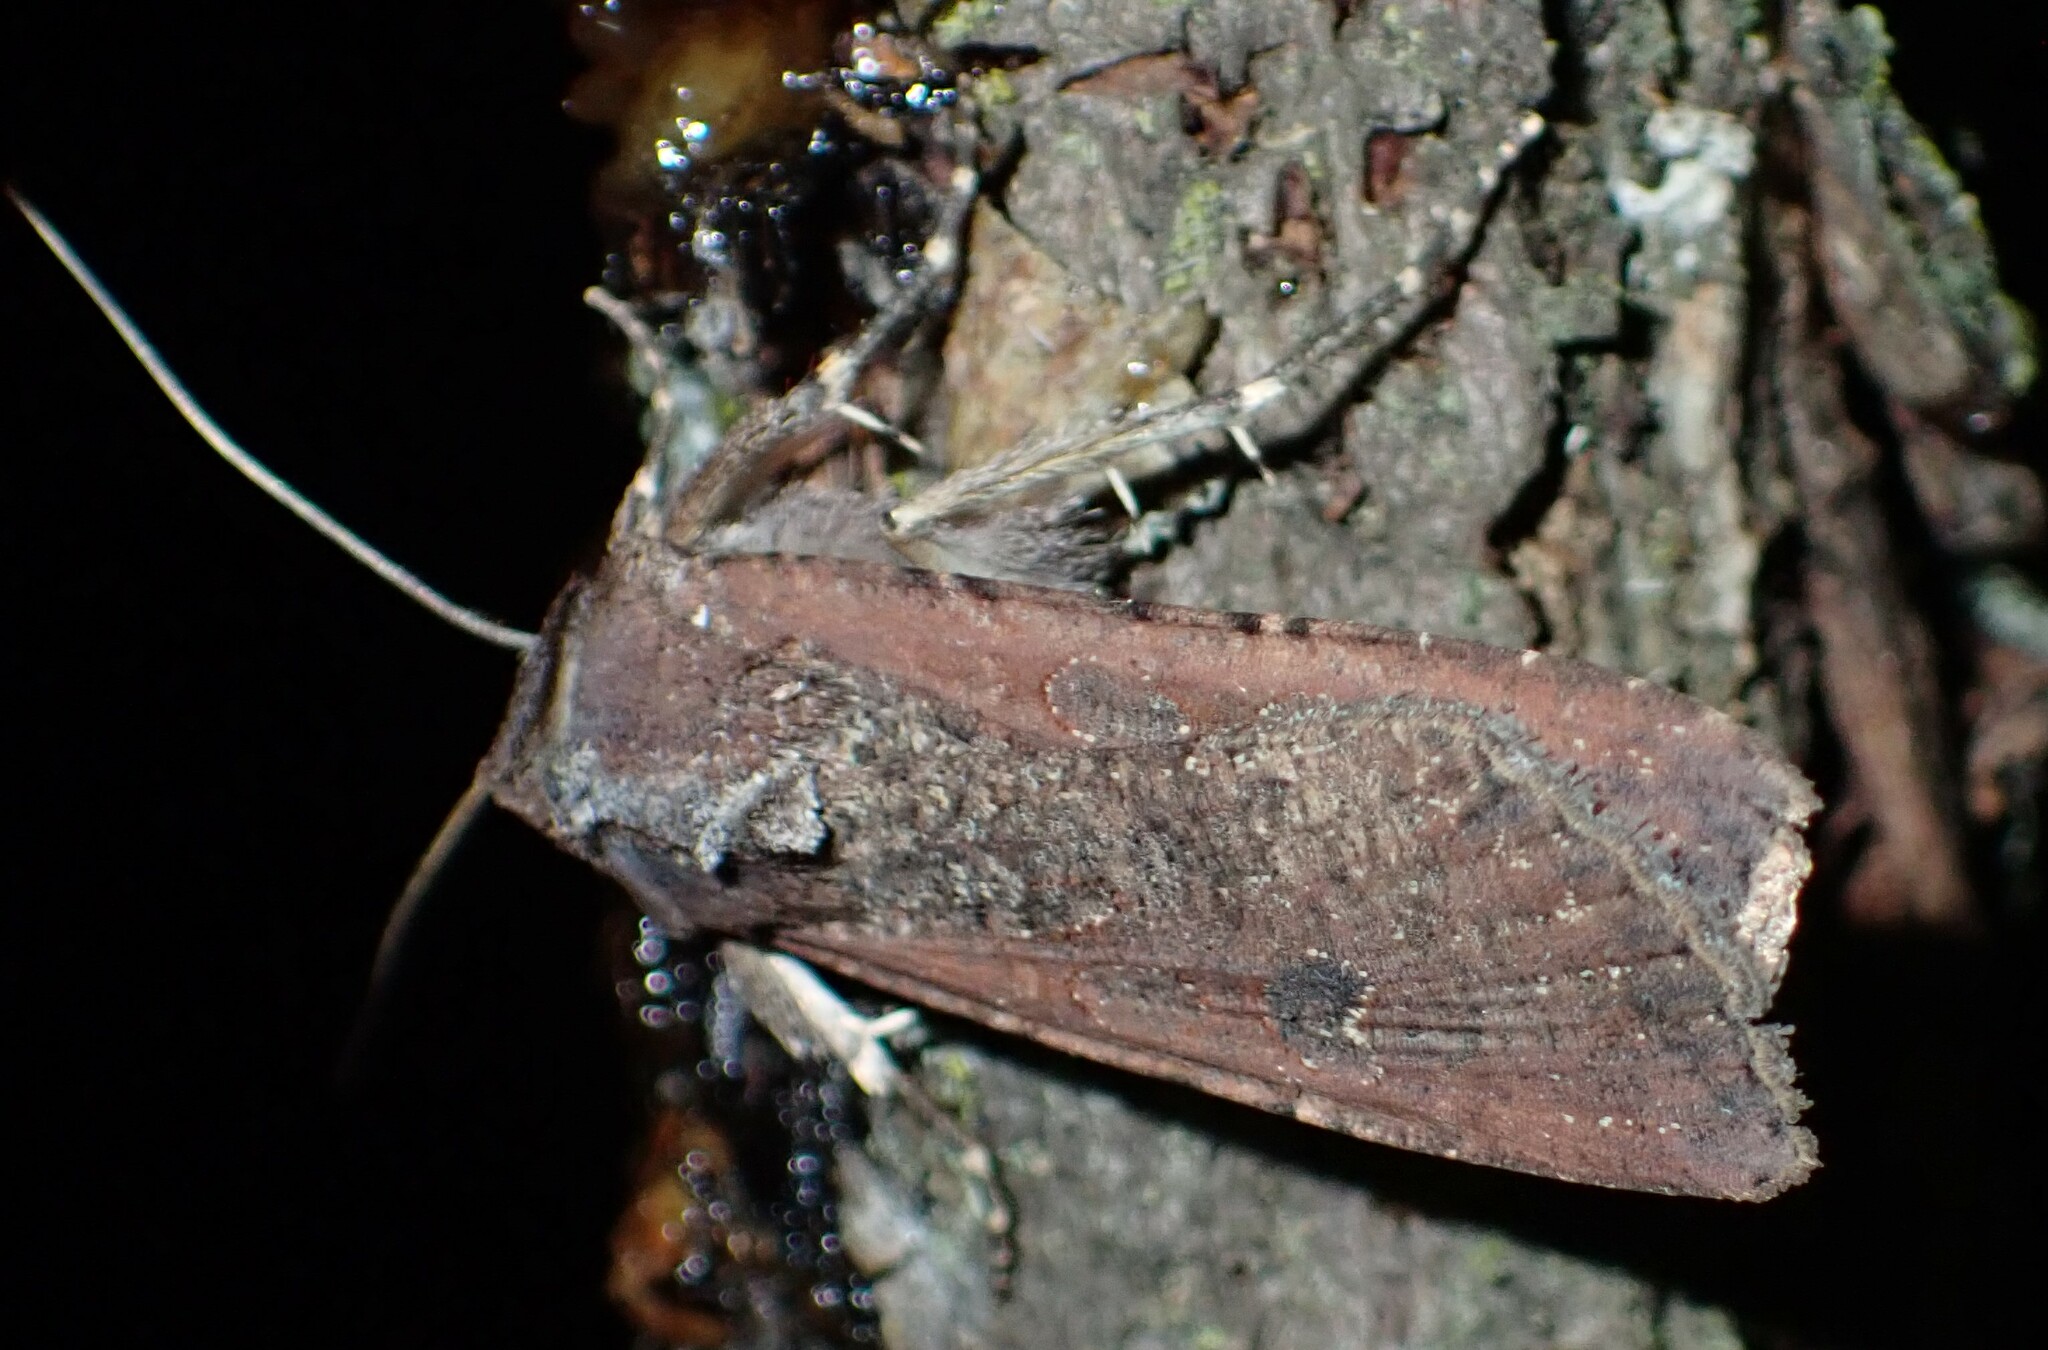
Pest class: cutworms